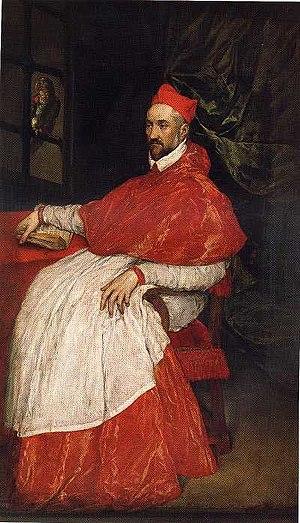
Le château de Meudon, dit château royal de Meudon, palais impérial de Meudon ou Domaine national de Meudon, est un château français situé à Meudon, dans le département des Hauts-de-Seine. Il est notamment la résidence de la duchesse d'Étampes, du cardinal de Lorraine, d'Abel Servien, de Louvois ainsi que de Monseigneur, dit le Grand Dauphin, qui lui adjoint en annexe le château de Chaville. Incendié en 1795 et en 1871, le Château-Neuf, dont la démolition est un temps envisagée, est conservé pour sa majeure partie. Il est transformé à partir de 1878 en observatoire servant de réceptacle à une lunette astronomique, avant d'être rattaché à l'Observatoire de Paris en 1927.
Charles de Lorraine fut duc de Chevreuse, archevêque de Reims de 1538 à 1574, évêque de Metz de 1550 à 1551. Élevé au cardinalat en 1547, il est d'abord connu comme cardinal de Guise puis cardinal de Lorraine. C'est un homme politique et un intellectuel religieux qui joua un rôle important durant les guerres de religion.